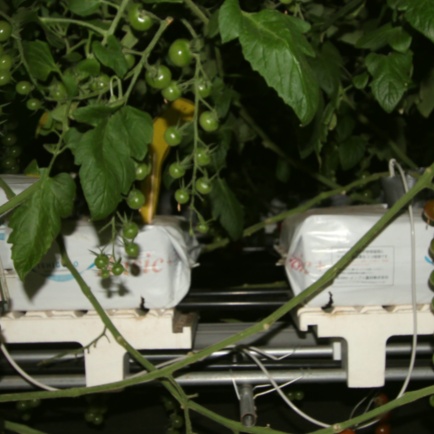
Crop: tomato